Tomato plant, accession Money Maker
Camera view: tilt-top (135 deg); turntable rotation: 150 degrees
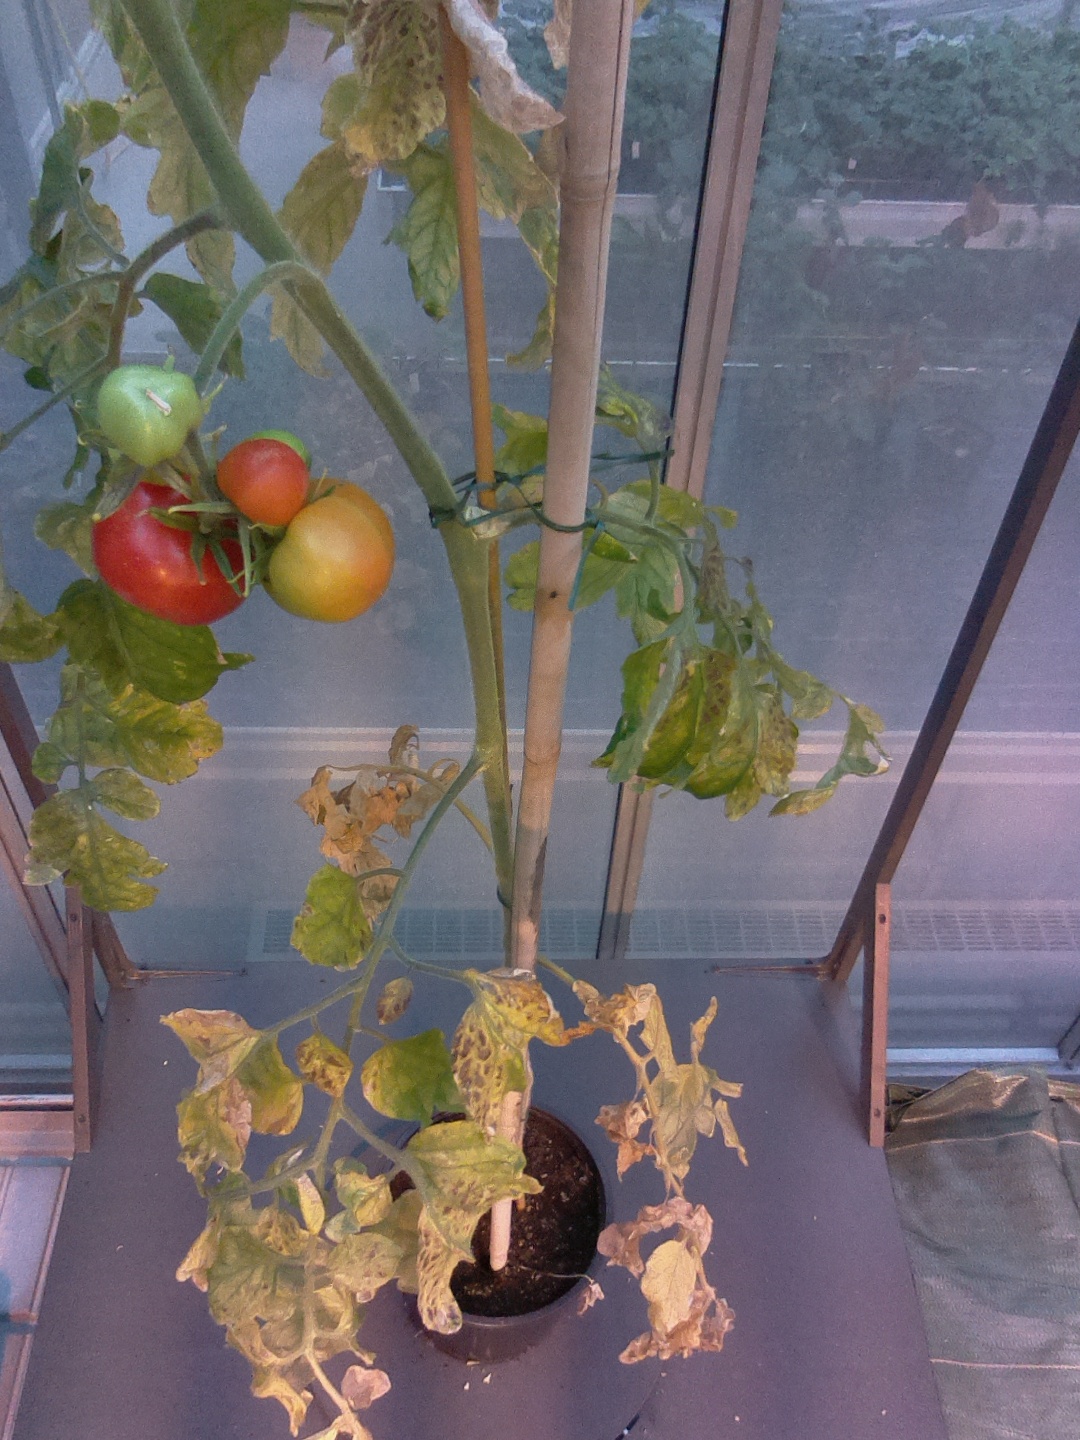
BBCH growth stage 82: 20%-30% of fruits show typical fully ripe color